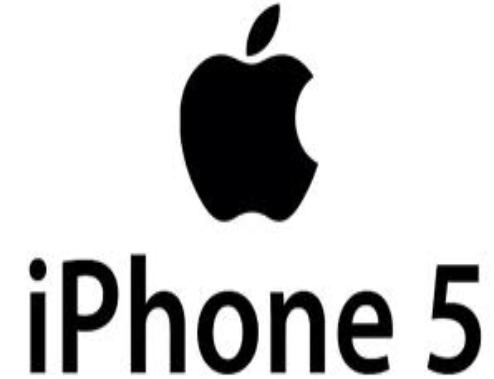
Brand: iPhone-2
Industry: Electronic